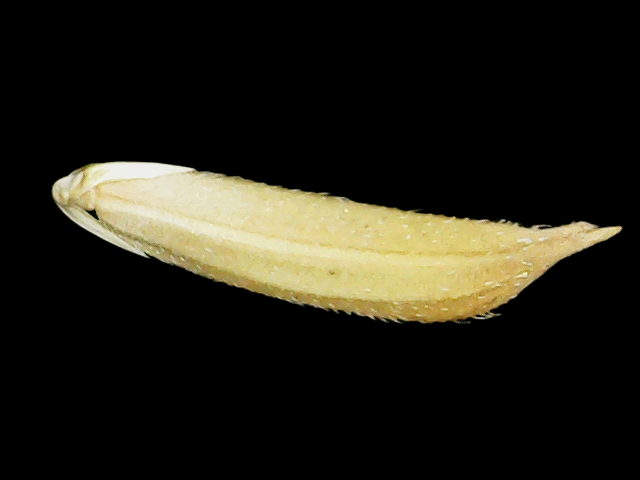
Rice variety: Binadhan25